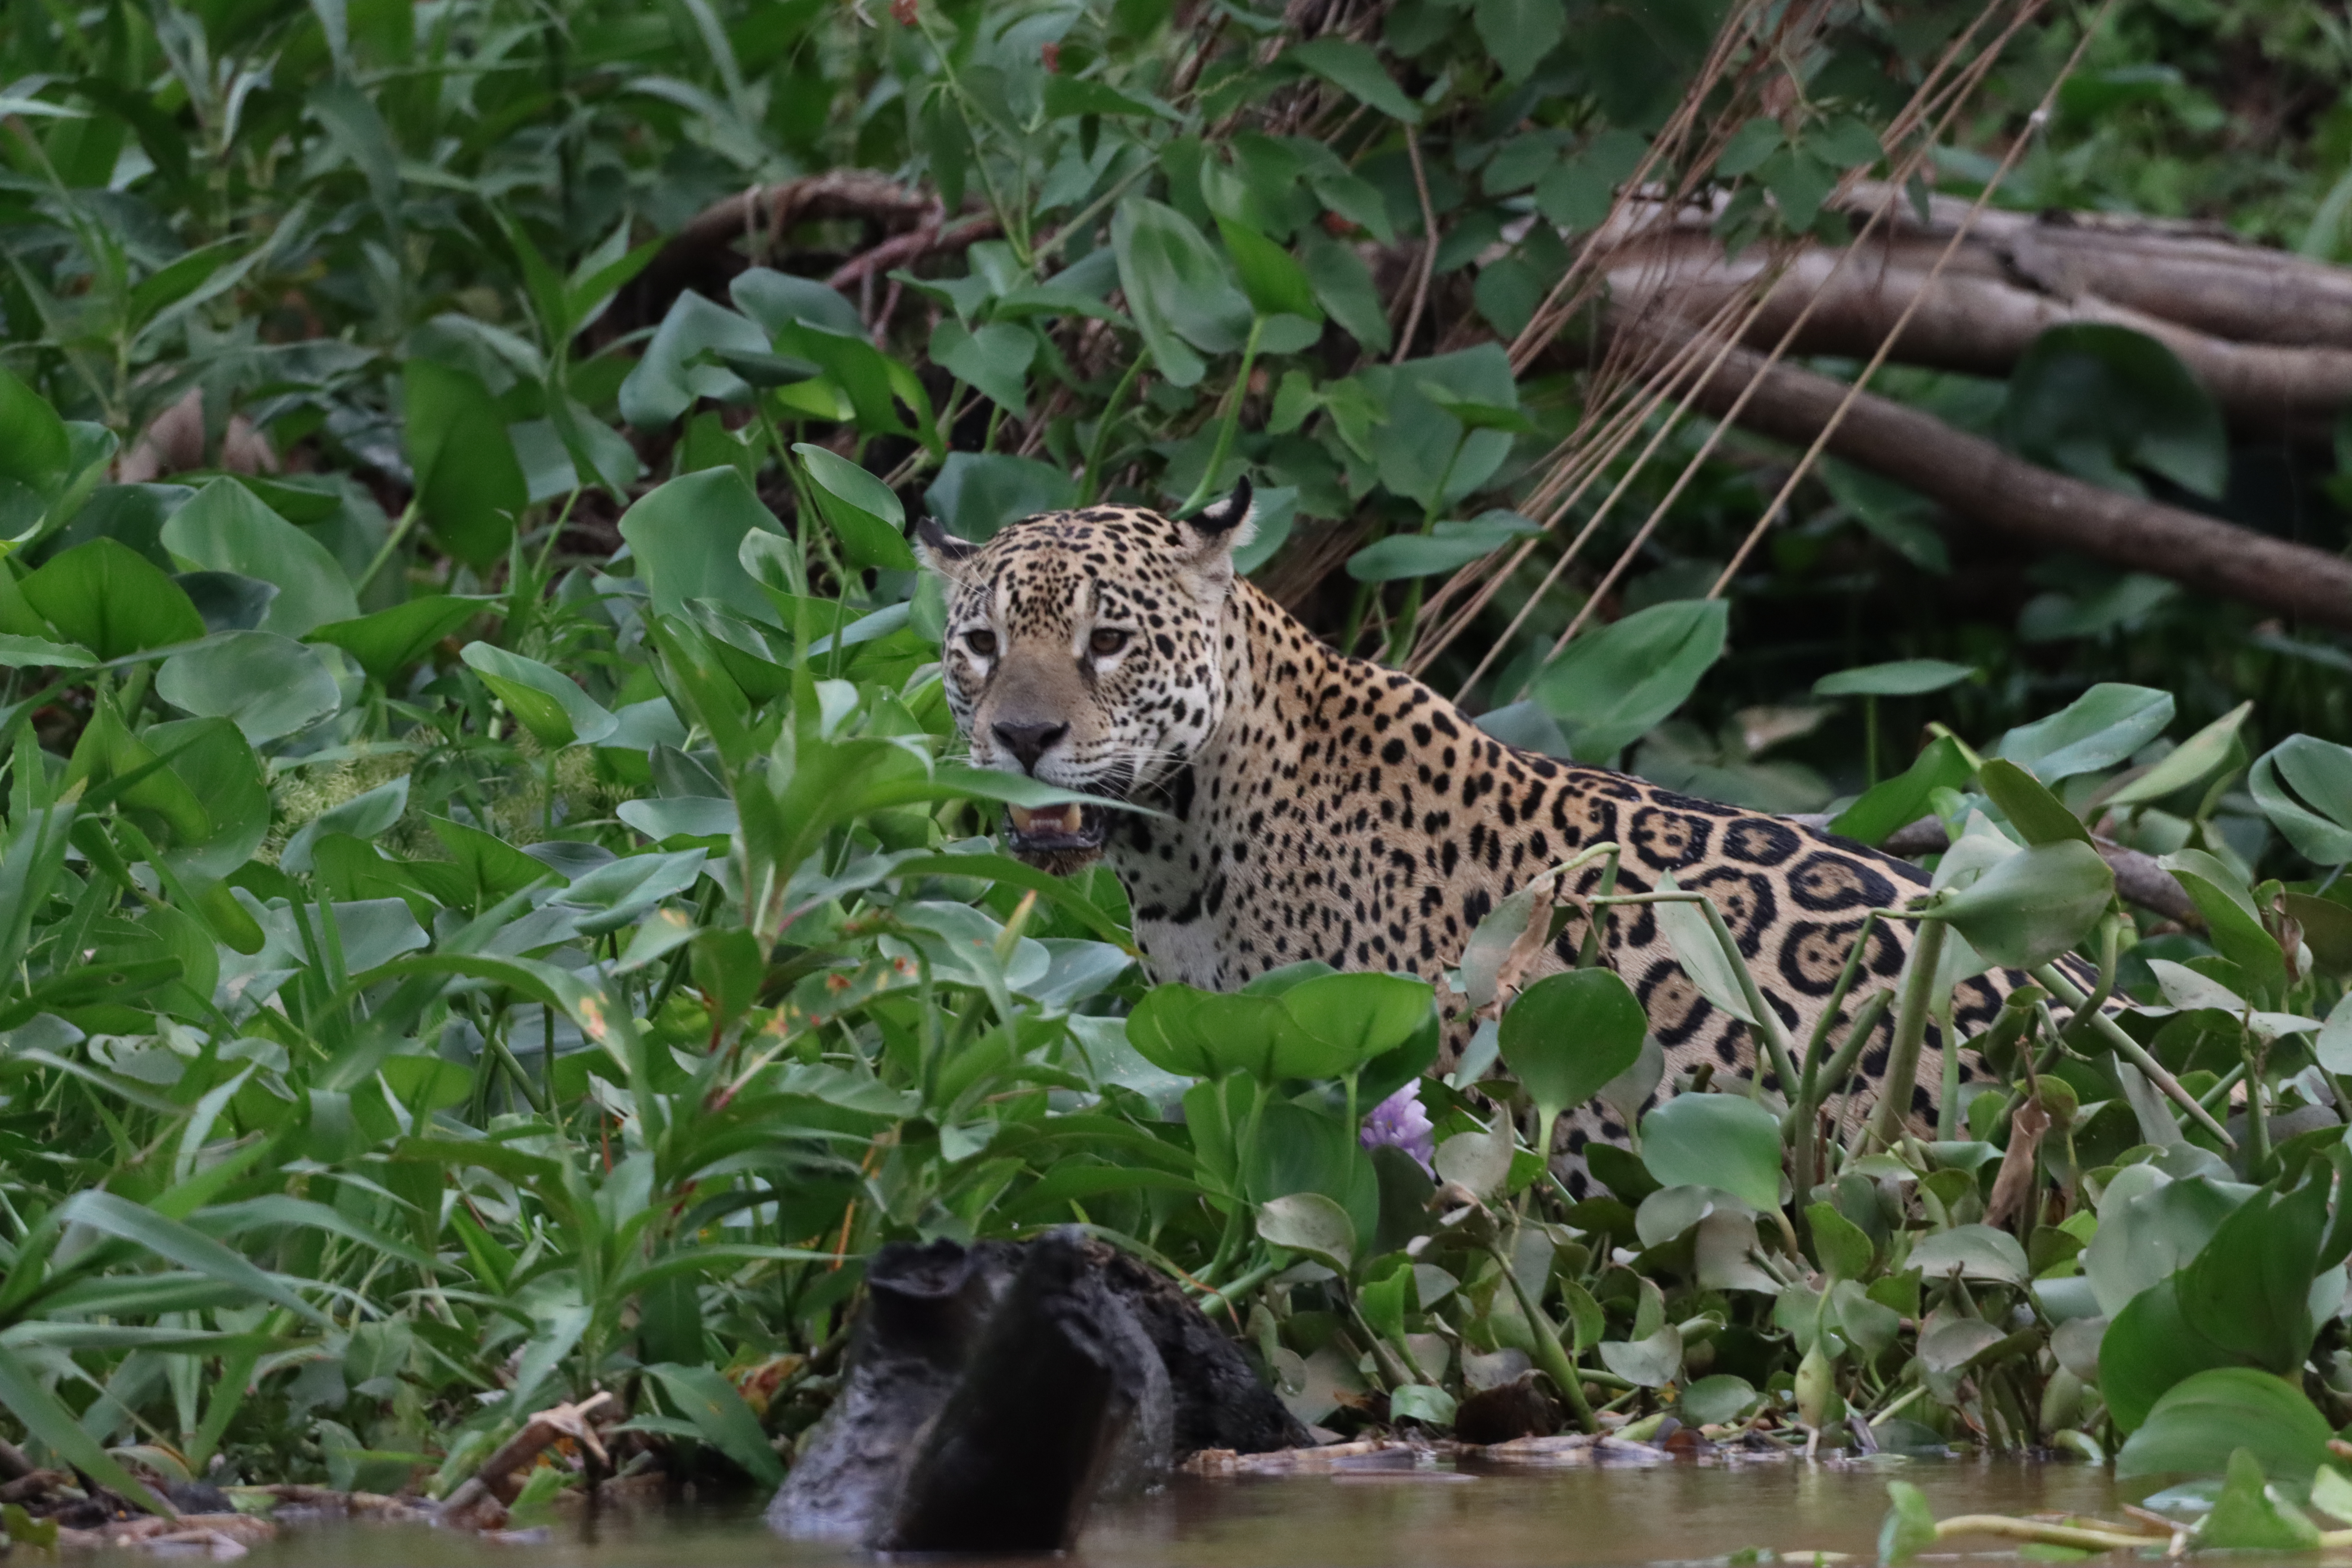
Jaguar: Marcela